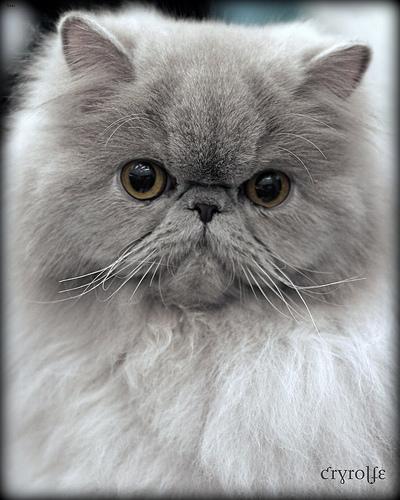
Breed: Persian